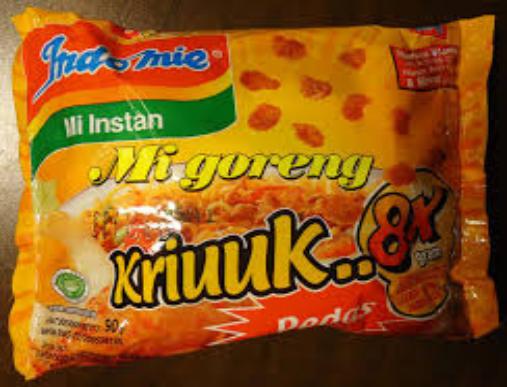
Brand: Indomie Mi goreng
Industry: Food